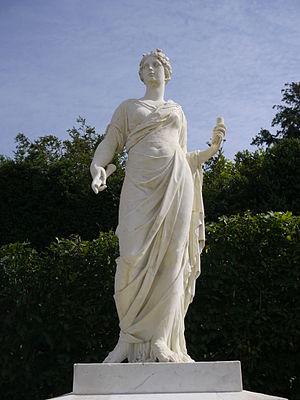
Martin Carlier, né vers 1653 à Piennes et mort après 1700, est un sculpteur français.